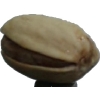
Label: pistachio